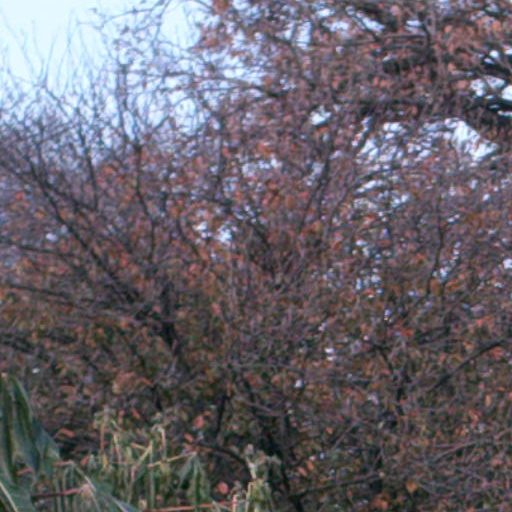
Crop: cassava